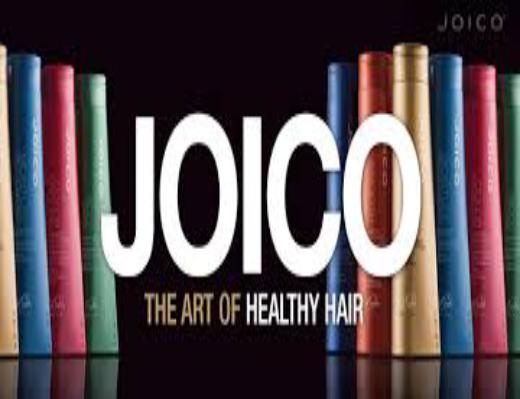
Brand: Joico
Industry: Necessities